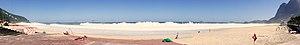
São Conrado est un quartier de la zone sud de la ville de Rio de Janeiro au Brésil. C'est l'un des quartiers nobles de la ville, avec ses résidences destinées à une haute classe sociale. C'est dans ce quartier que l'on trouve le centre commercial le plus luxueux de Rio, le Fashion Mall. Cependant, le quartier présente de très importantes disparités sociales du fait de la proximité des favelas Rocinha et Vidigal.